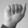
ASL letter: A